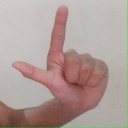
अक्षर: ल